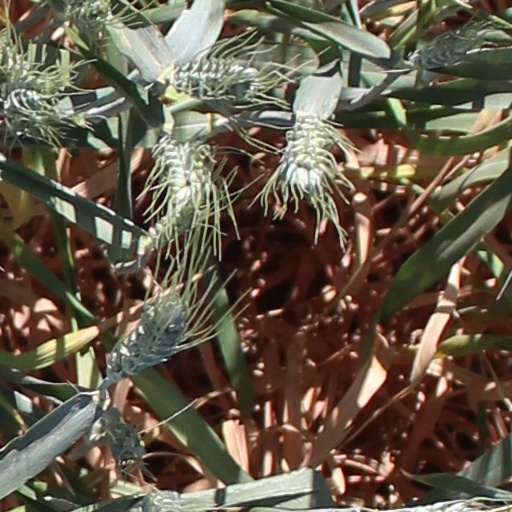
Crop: wheat